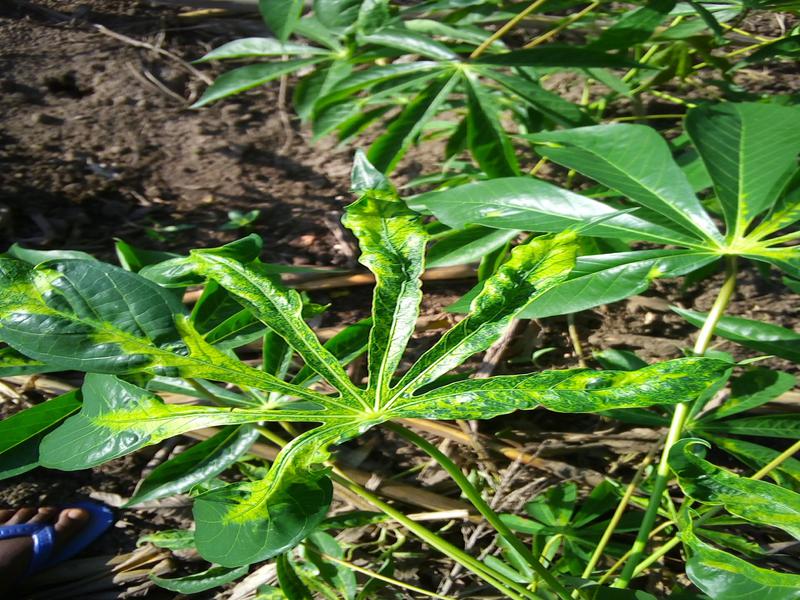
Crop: cassava
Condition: mosaic_disease